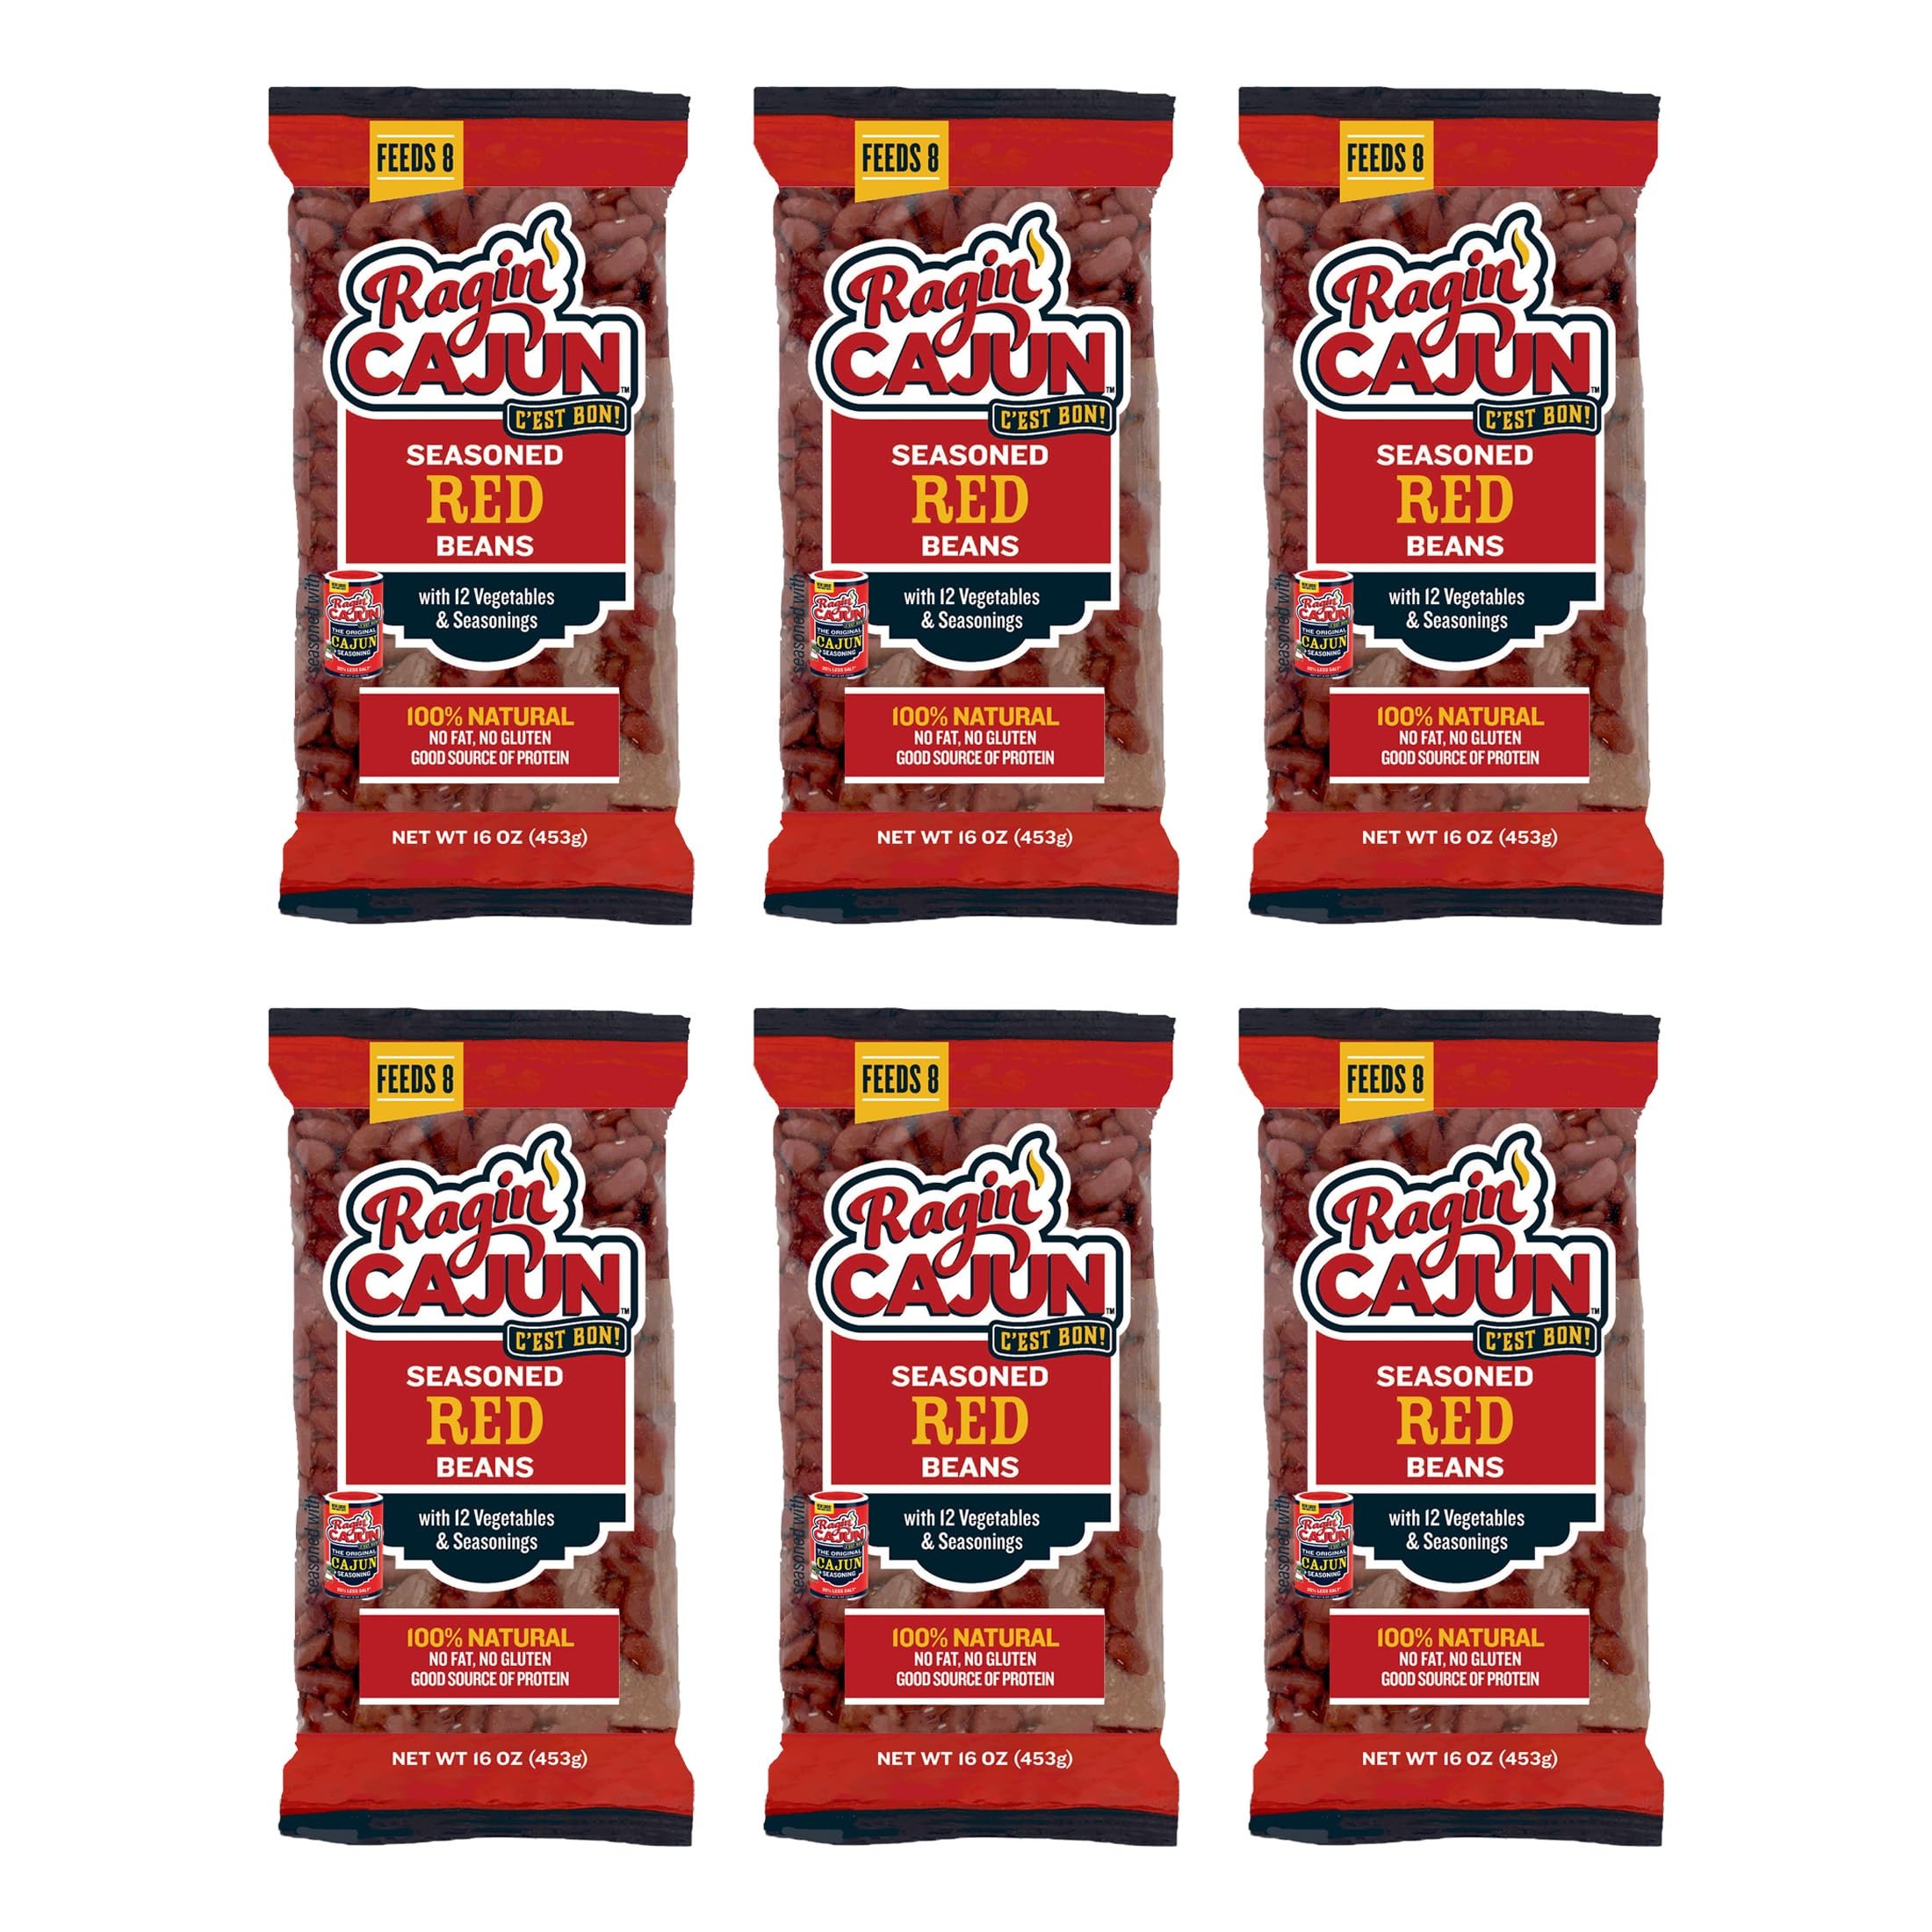
Item Name: Seasoned Red Beans 16 oz Ragin Cajun (Pack of 6)
Value: 96.0
Unit: Ounce

Price: 12.99